Nirmal Jit Singh Sekhon

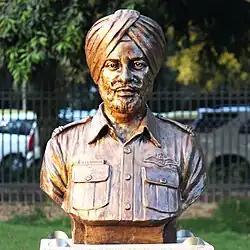
Sekhon's statue at "Param Yodha Sthal", National War Memorial, New Delhi

Flying Officer Sekhon's remains as well as the exact location of the crash site of his aircraft are still unknown.